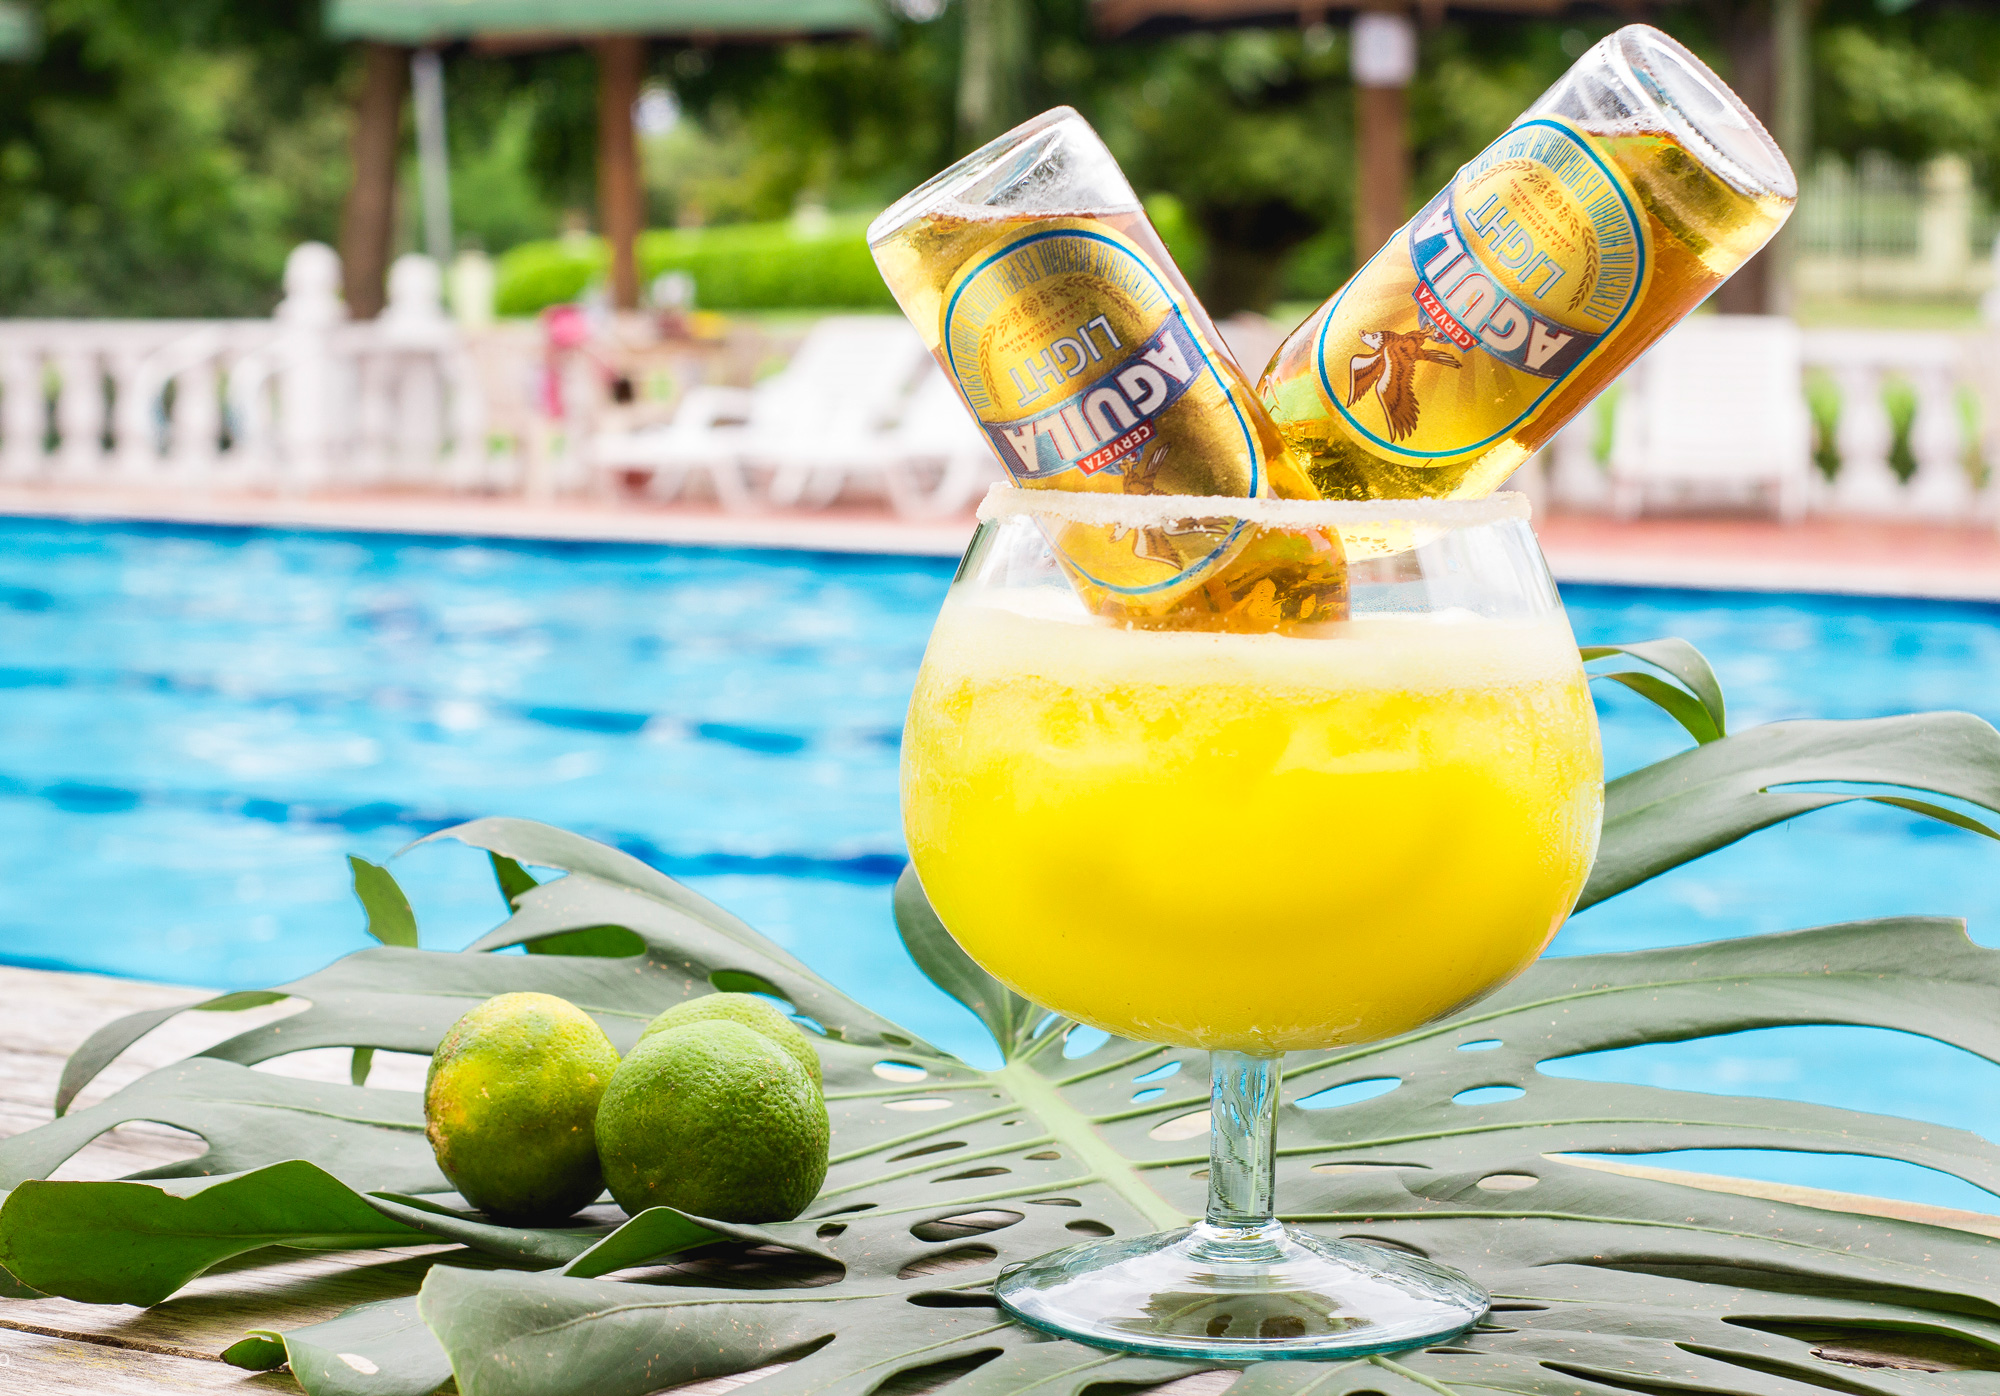
hotel, drink, cocktail, liqueur, non alcoholic beverage, margarita, lemonade, juice